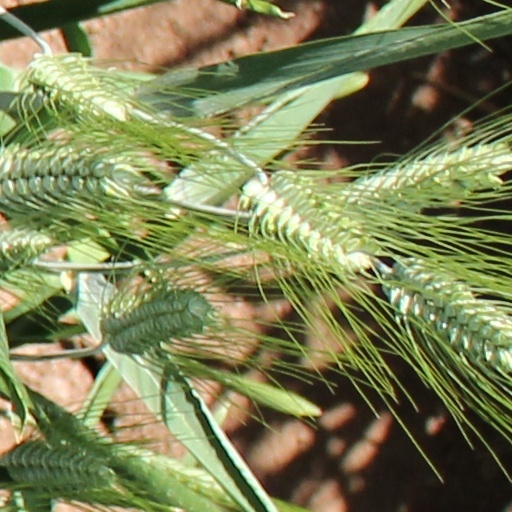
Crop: wheat